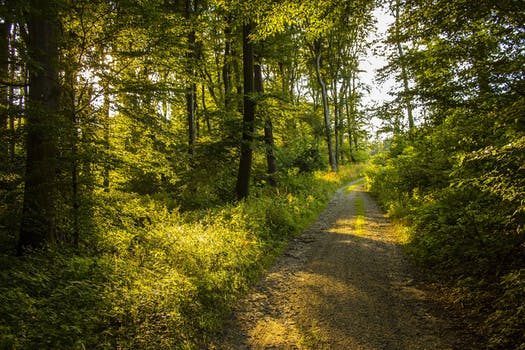
Label: No Watermark